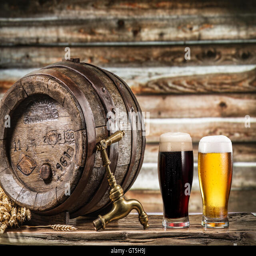
glasses of beer and ale barrel on the wooden table .